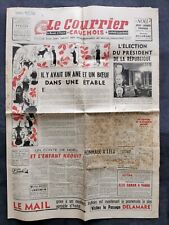
Waste category: paper